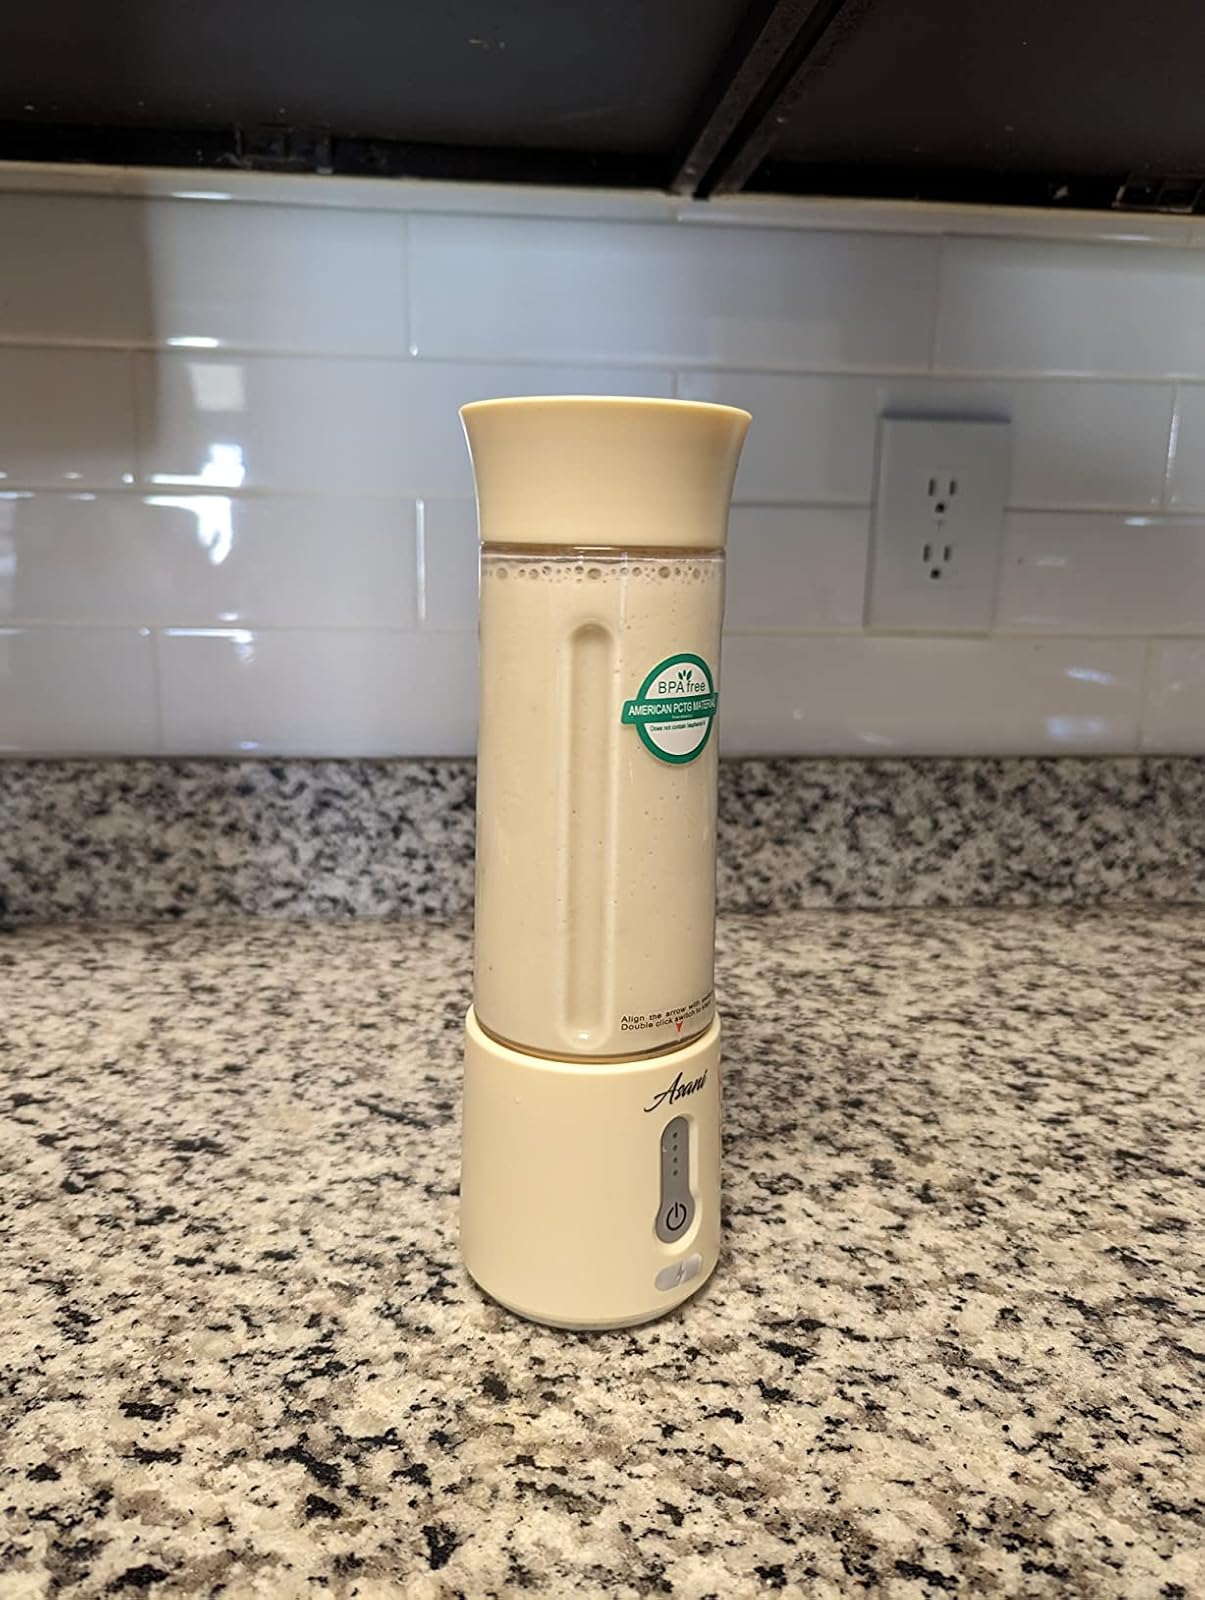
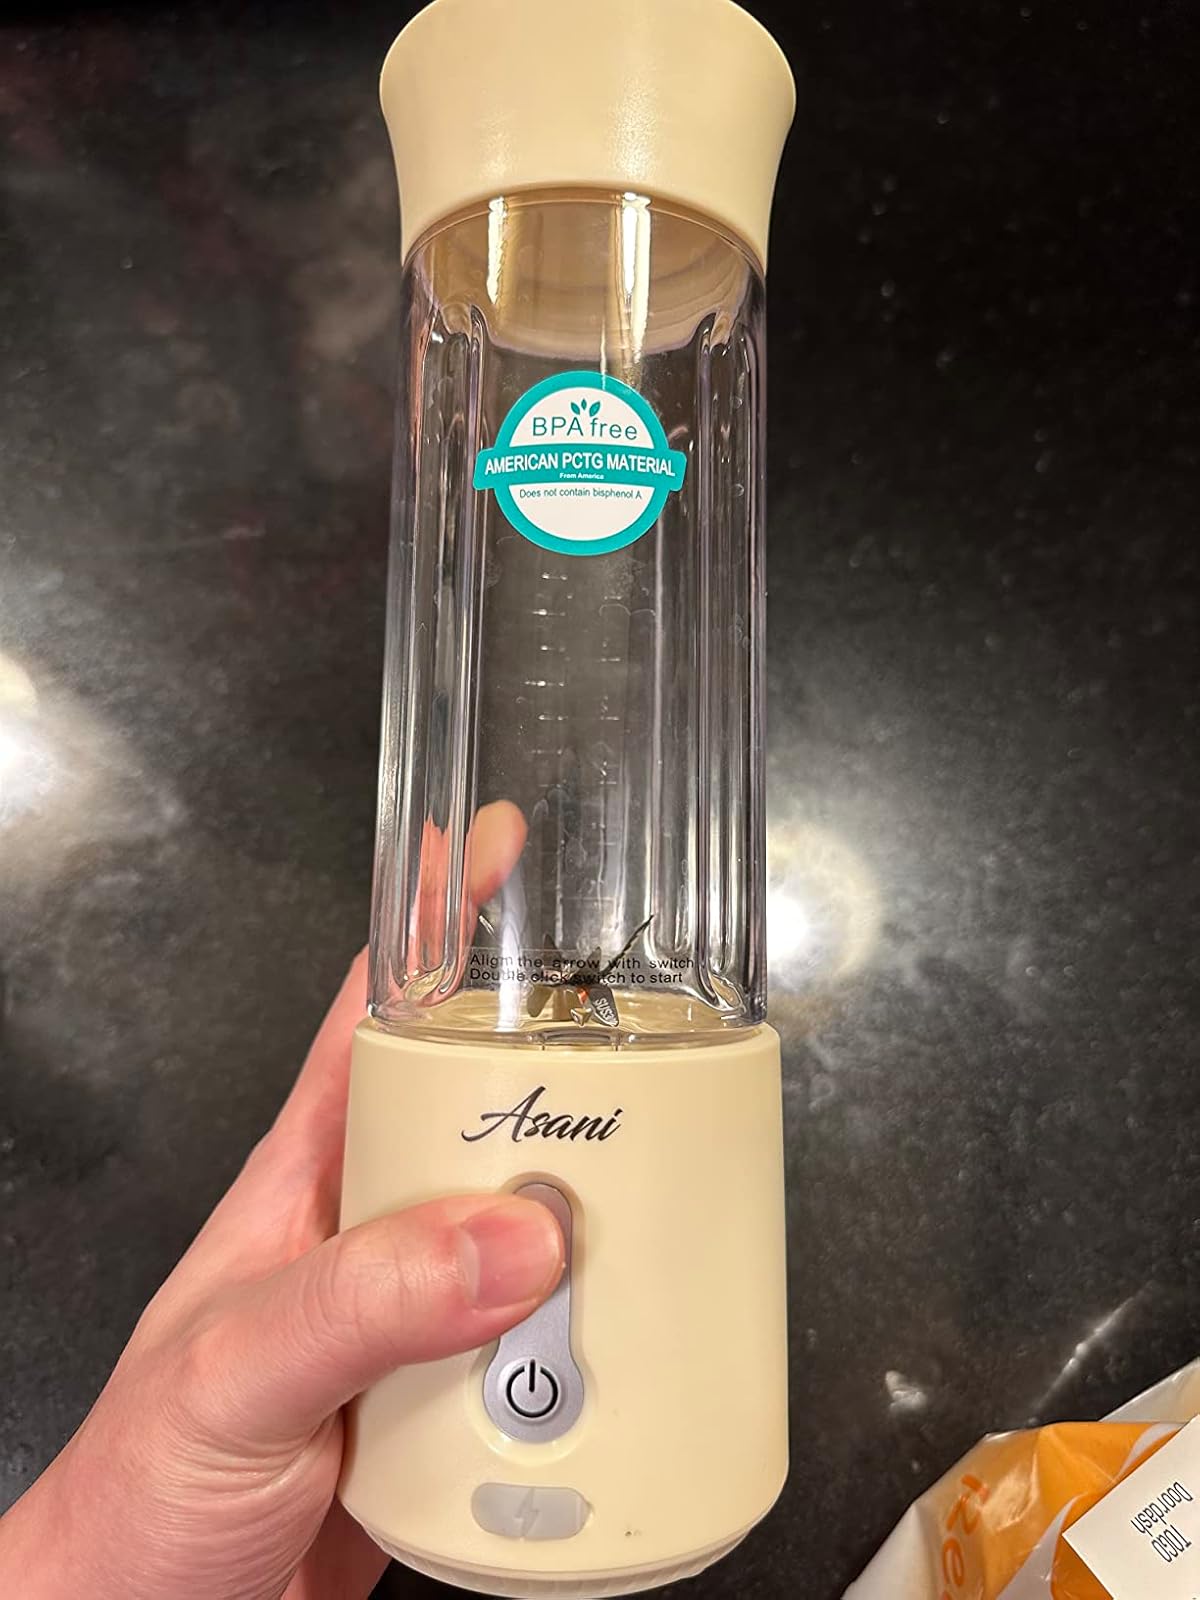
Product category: items_blender
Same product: yes